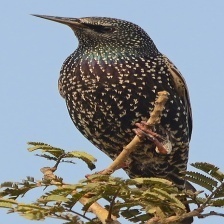
Species: COMMON STARLING
Scientific name: STURNUS VULGARIS